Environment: real
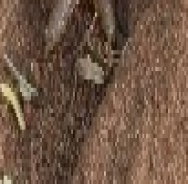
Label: fall_armyworm